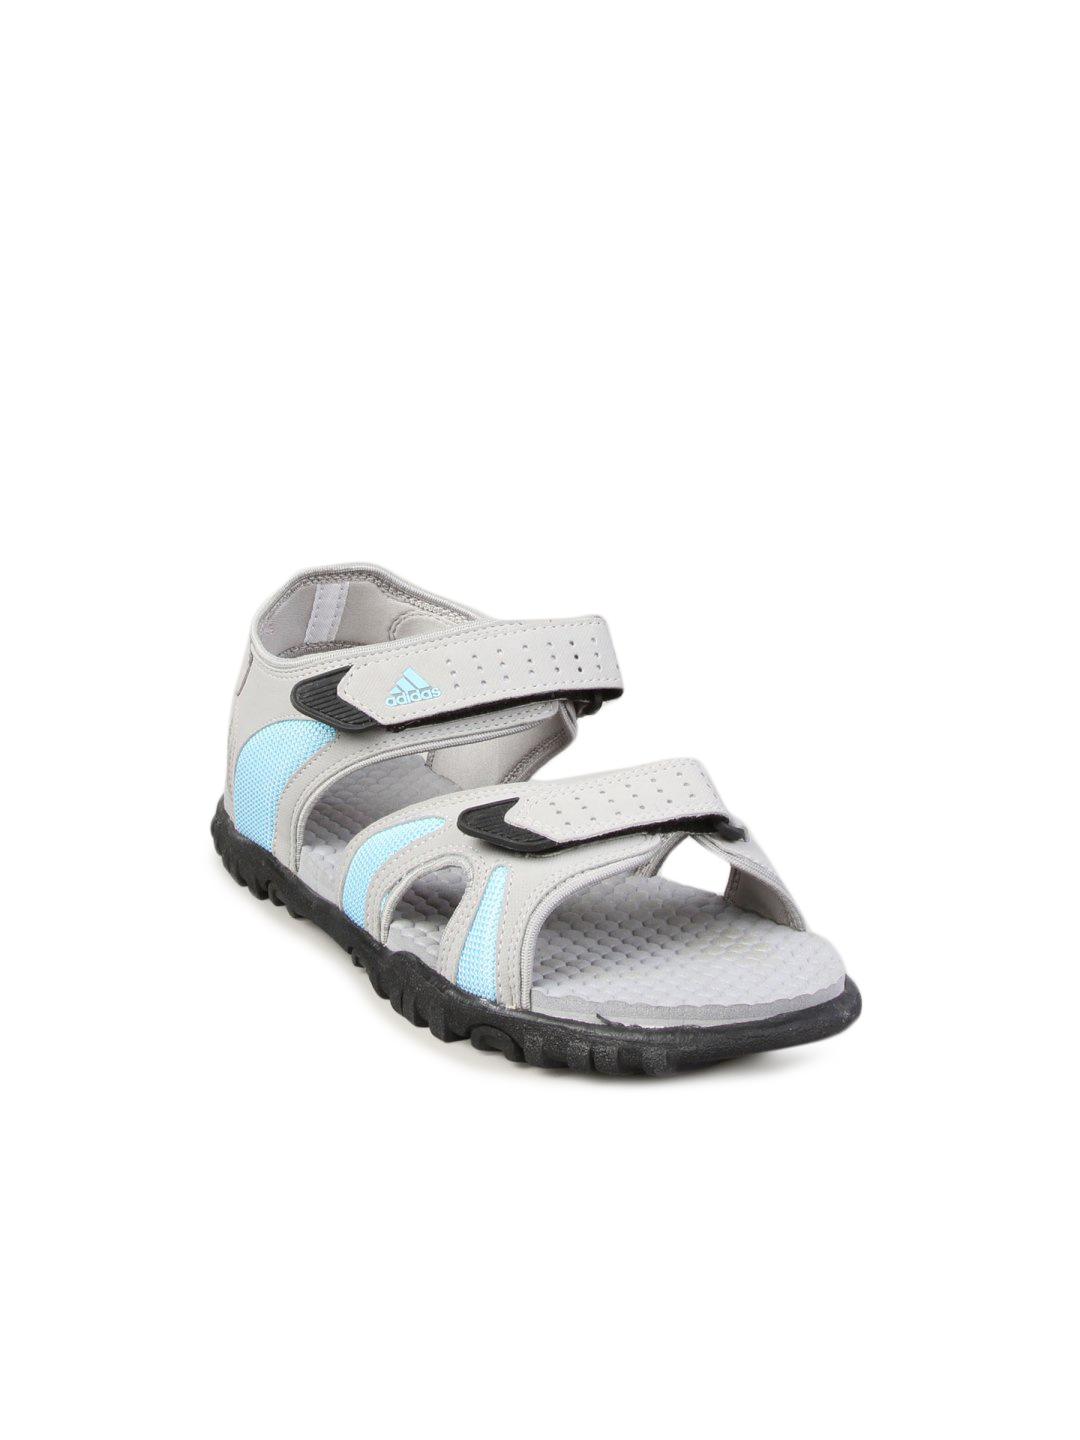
ADIDAS Women Grey Outdoor Sports Sandal
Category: Footwear / Shoes / Flats
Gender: Women
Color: Grey
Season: Summer 2011
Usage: Casual